Peninsula Depot

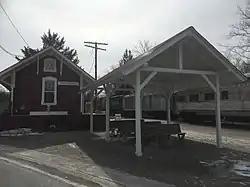

Initially a stop on the Valley Railway, trains began regular service at Peninsula in 1880. The original station building was destroyed in a fire in the 1960s. It was replaced with the depot formerly located in the village of Boston, which was moved to Peninsula in 1968. The building may be the only surviving combination station from the Valley Railway.